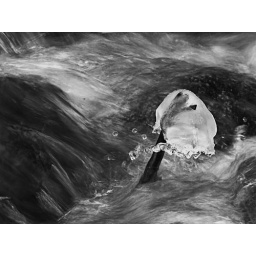
Icicle, slow-moving water in background. black &amp;amp; white